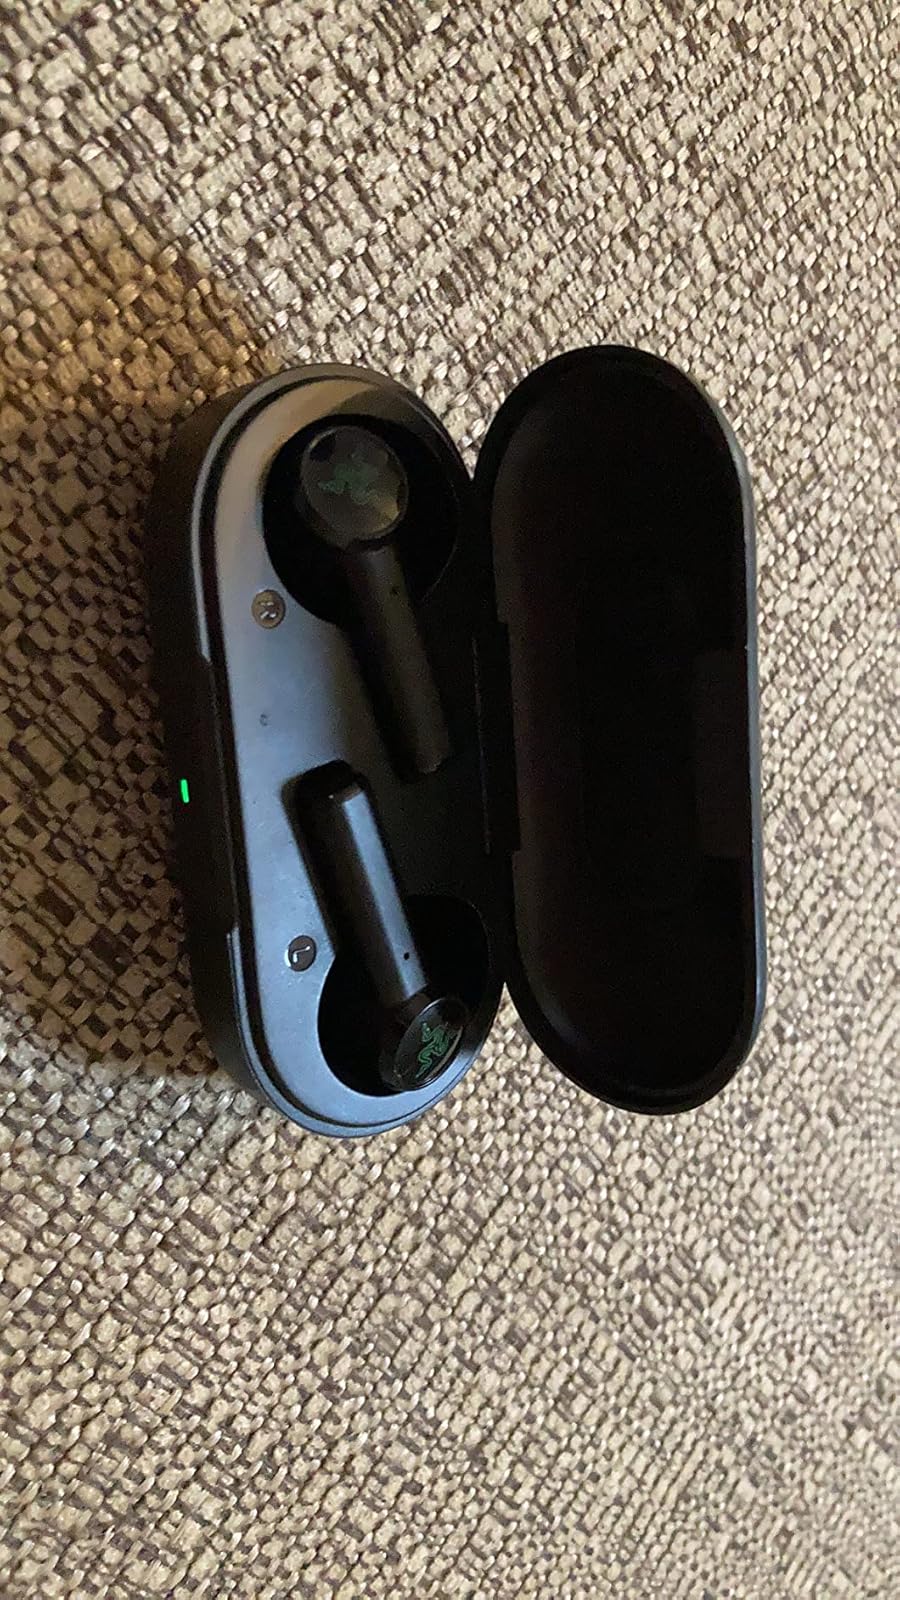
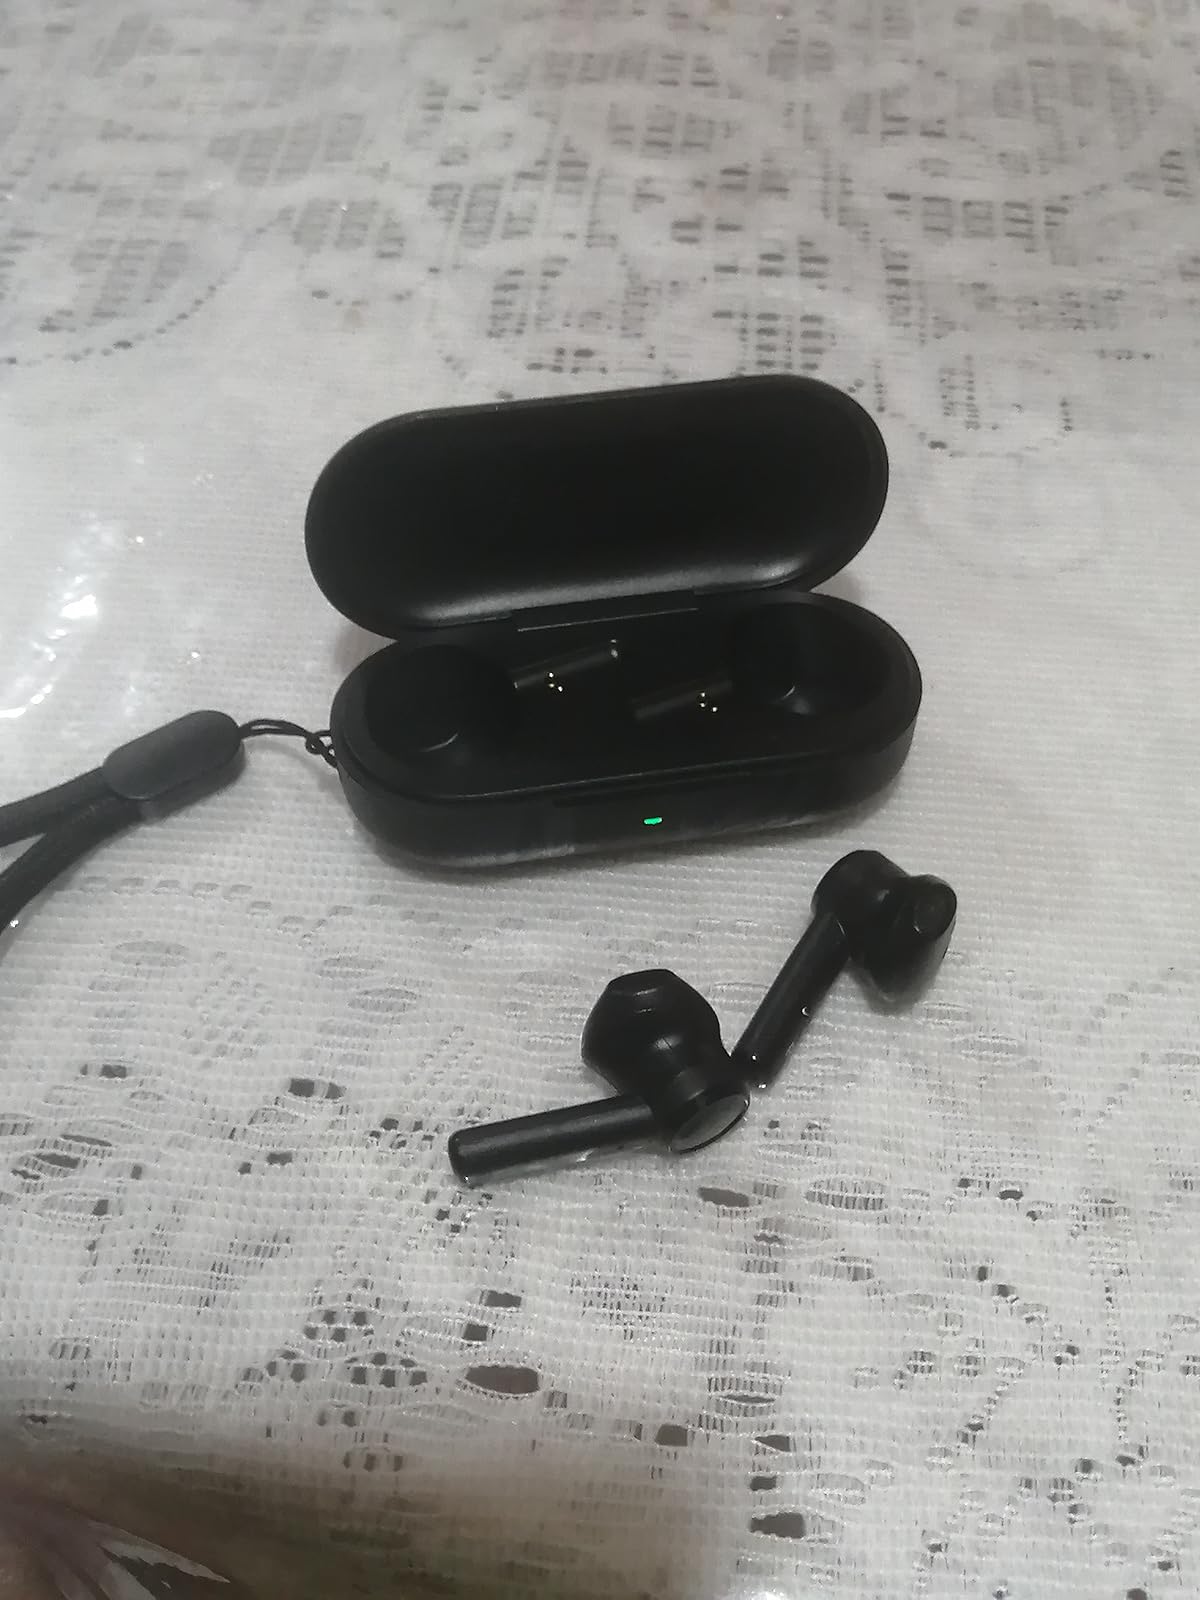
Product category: earbuds
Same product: yes